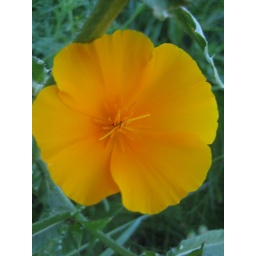
The color green around the flower makes the color stand out more.